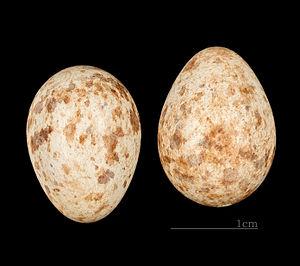
Le Gobemouche ferrugineux est une espèce d'oiseaux de la famille des Muscicapidae.